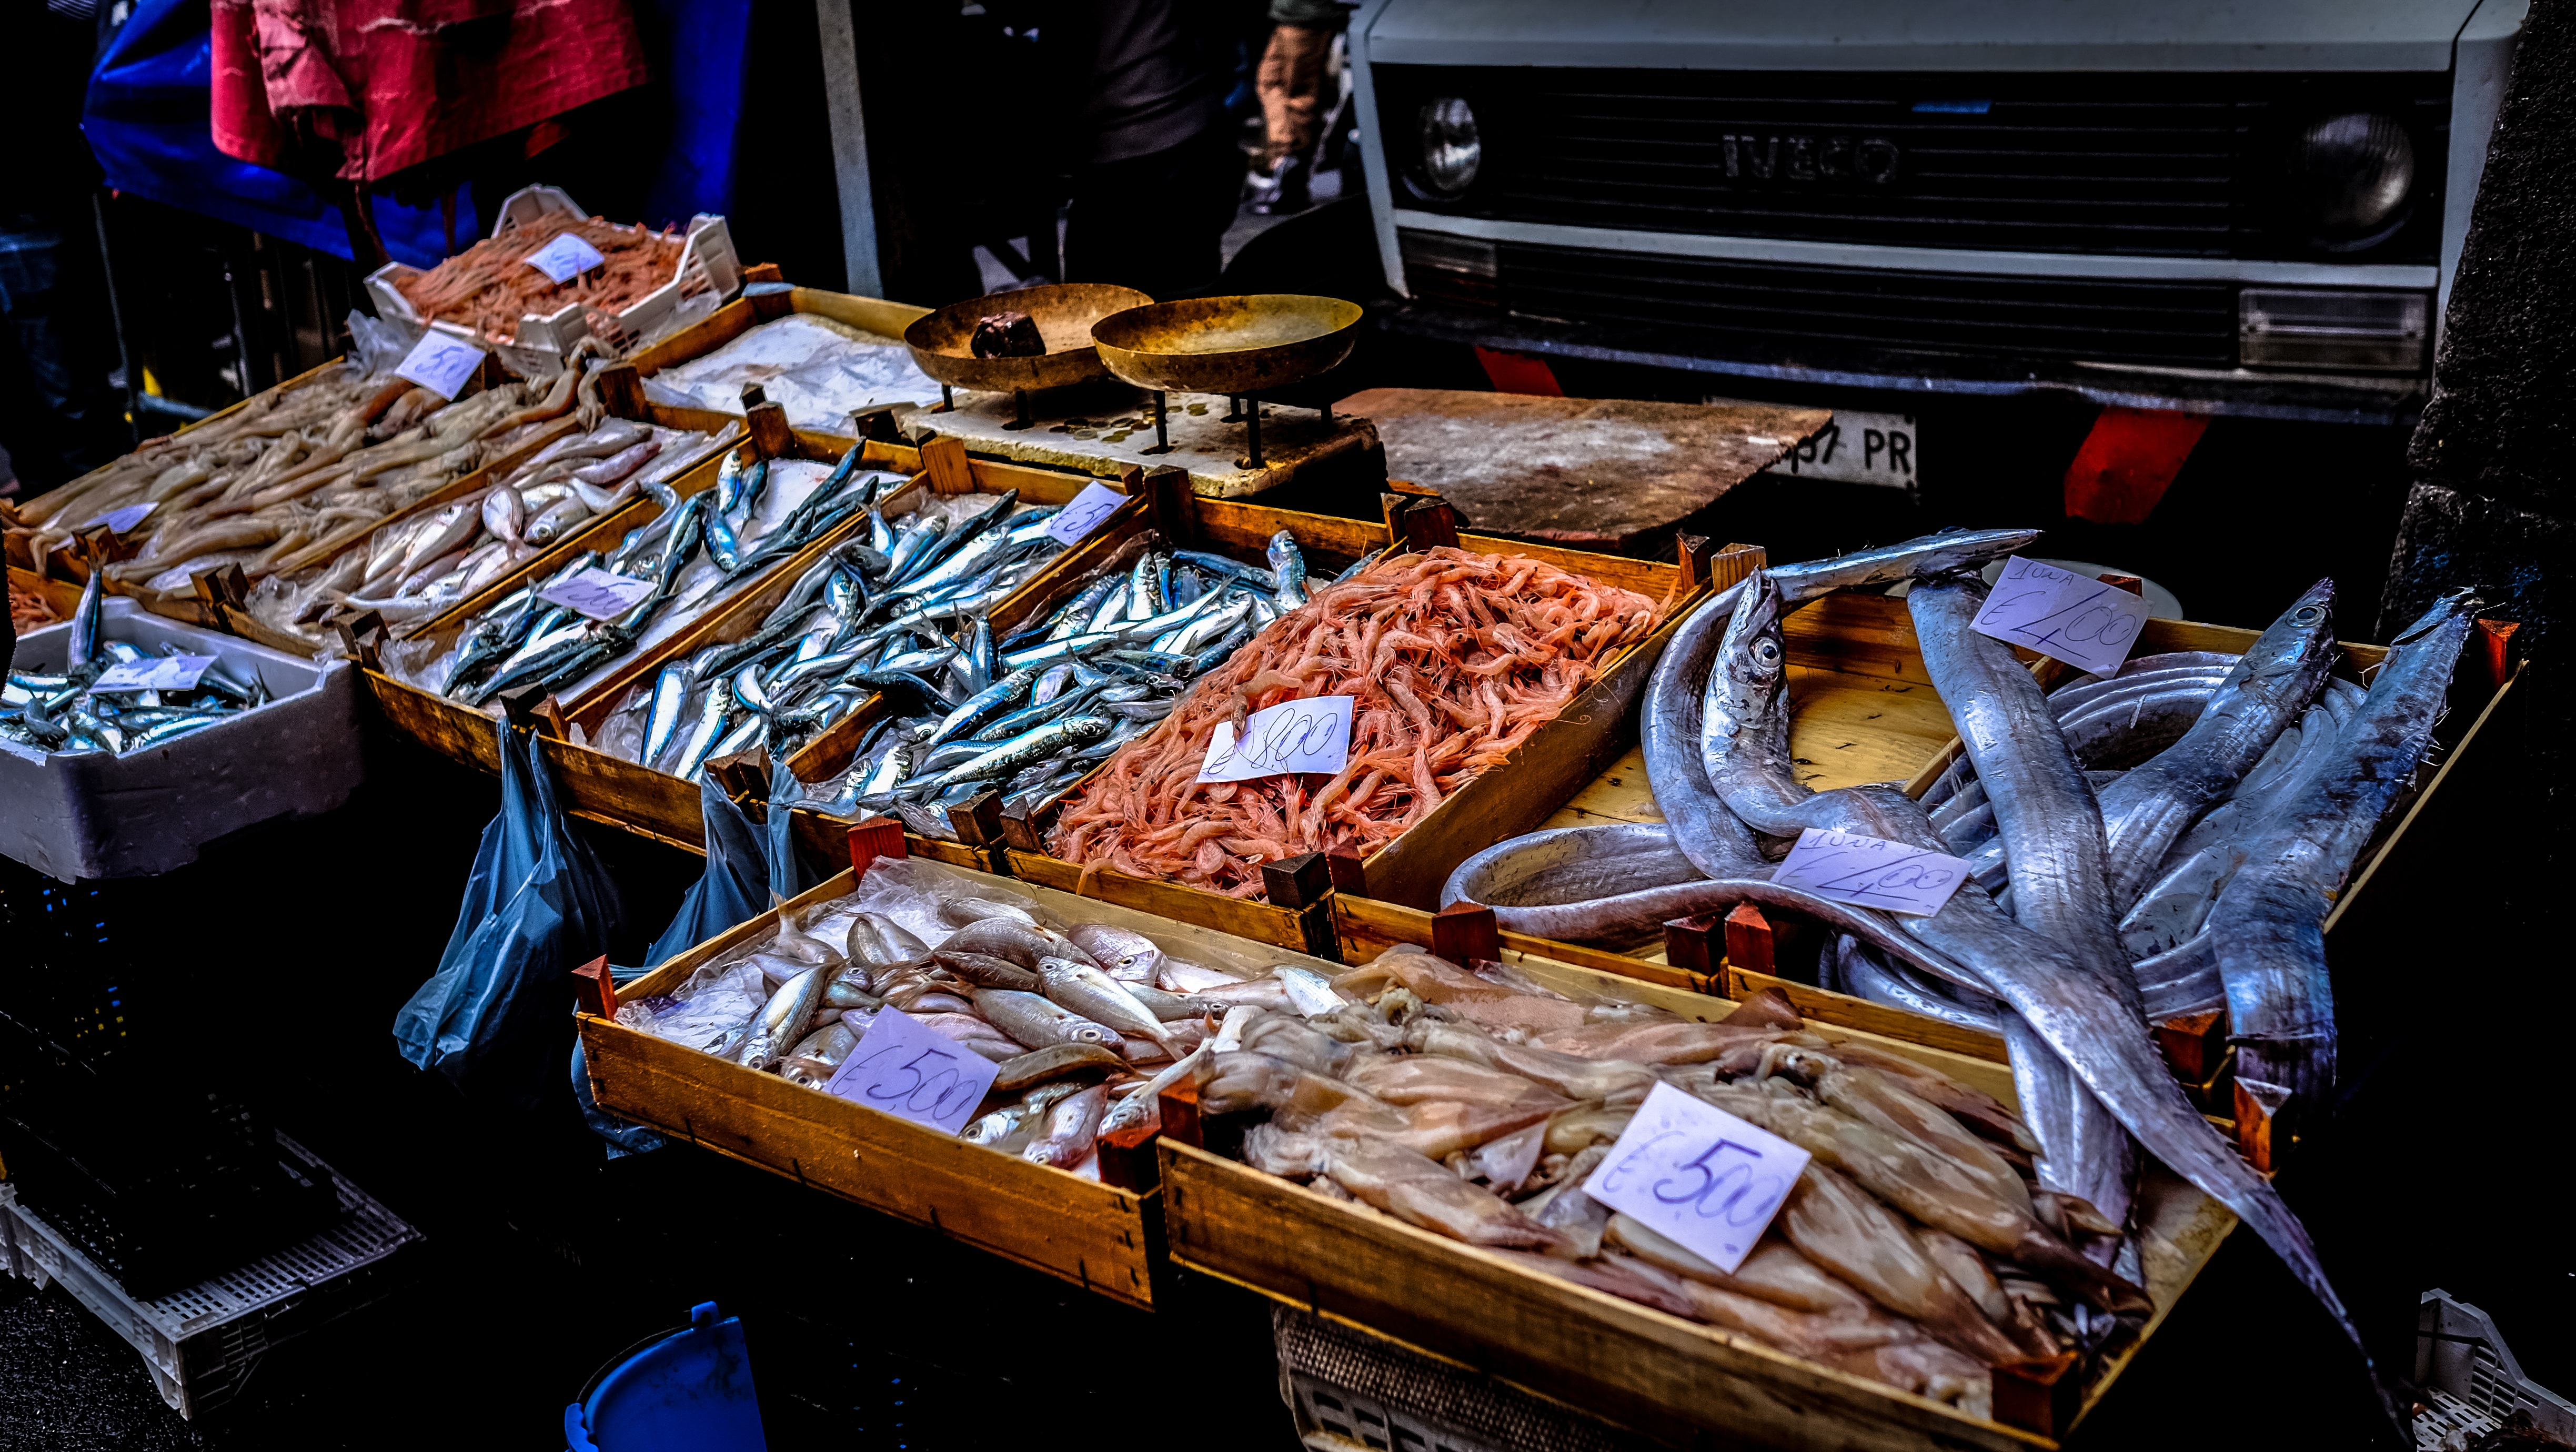
fish, food, market, sale, seafood, stall, street, street market, wet market